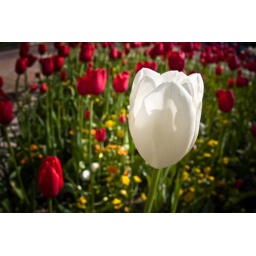
A white tulip in a bed of red ones at the Tulip Time Festival in Holland, Michigan.